Lemper

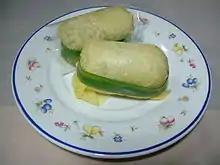
"Semar mendem" which is "lemper" wrapped in thin omelette.

A variant snack almost identical to "lemper" is called "semar mendem". Both are glutinous rice filled with shredded seasoned chicken. Instead of banana leaf wrapping, "semar mendem" uses a thin omelette made from egg and flour as wrapper, hence rendering the whole package edible.